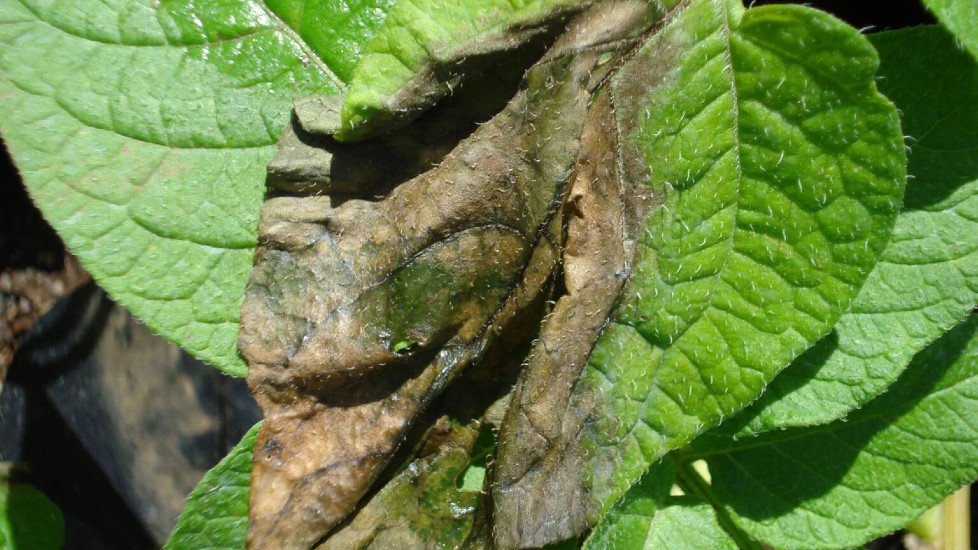
Plant: Potato
Disease: potato late blight